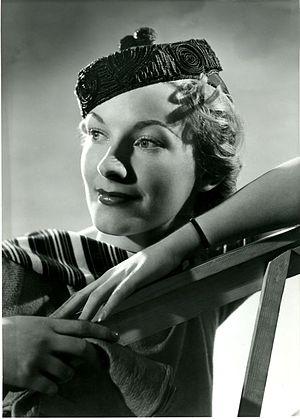
Yva, de son véritable nom Else Ernestine Neuländer-Simon est une photographe de mode et portraitiste allemande.